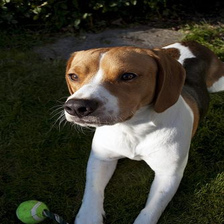
Species: dog
Breed: beagle